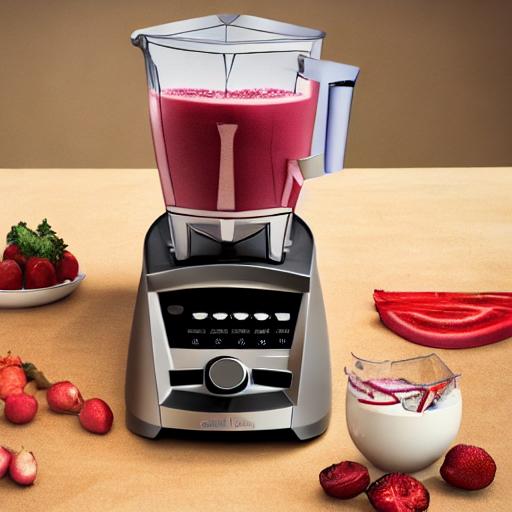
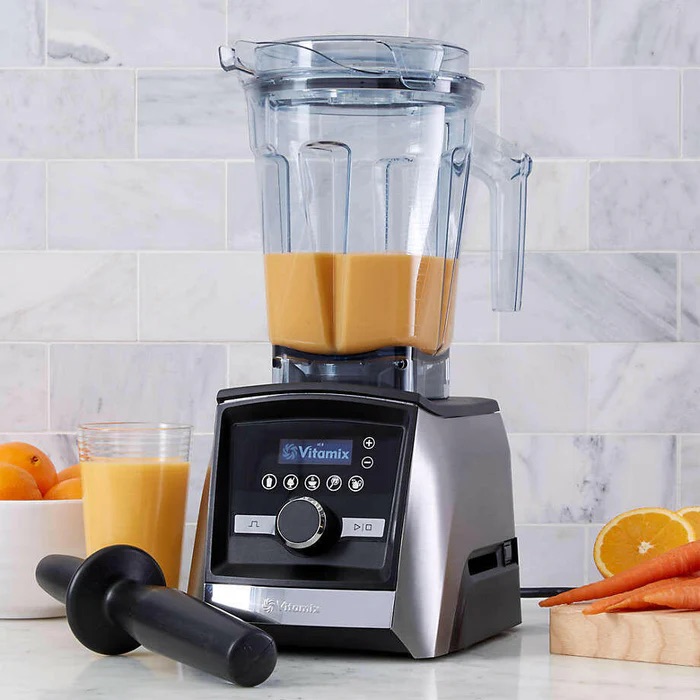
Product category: items_blender
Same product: no